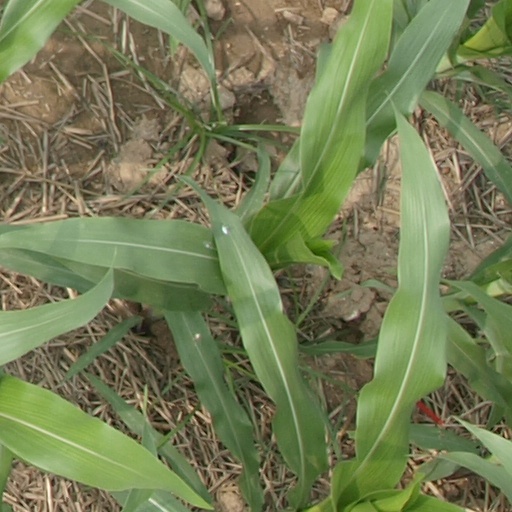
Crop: maize; corn